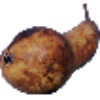
Label: pear_abate